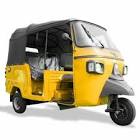
Vehicle type: Auto Rickshaws